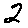
Label: 2